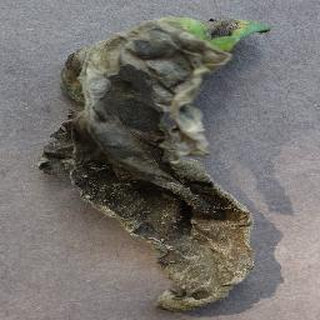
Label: tomato_early_blight